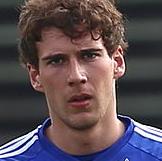
Age: 19